Stephen L. Carter

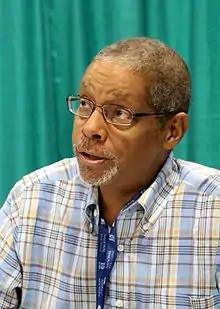
Carter at the 2015 National Book Festival

Stephen Lisle Carter (born October 26, 1954) is an American legal scholar who serves as the William Nelson Cromwell Professor of Law at Yale Law School. He writes on legal and social issues.